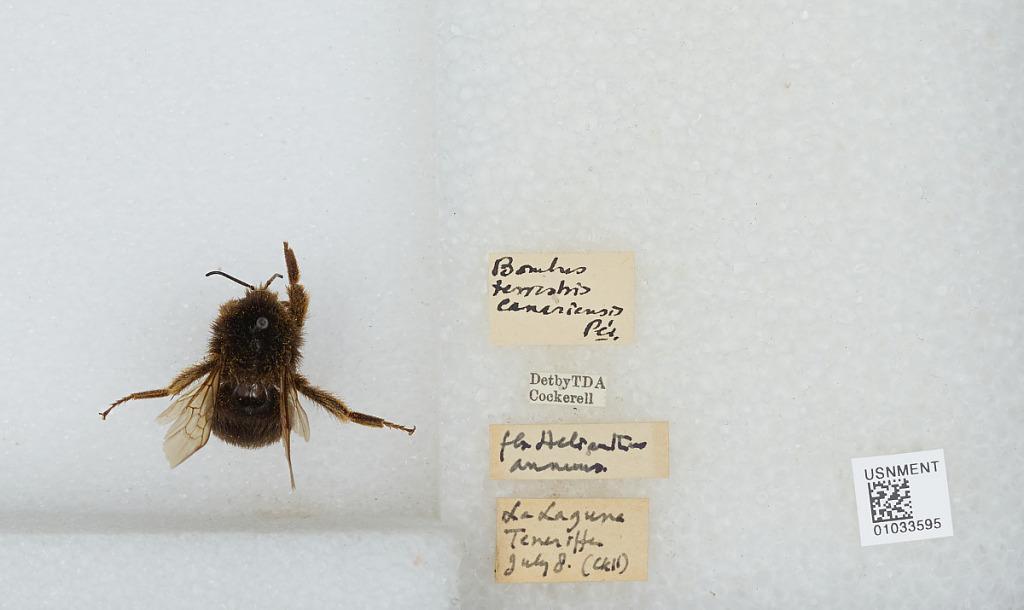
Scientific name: Bombus (Bombus) terrestris canariensis Pérez
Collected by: Cockerell
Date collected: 2008-7-
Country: Spain
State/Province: Canary Islands
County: Santa Cruz de Tenerife
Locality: San Cristóbal de La Laguna
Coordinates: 28.487, -16.3166
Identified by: Cockerell, T. D. A.